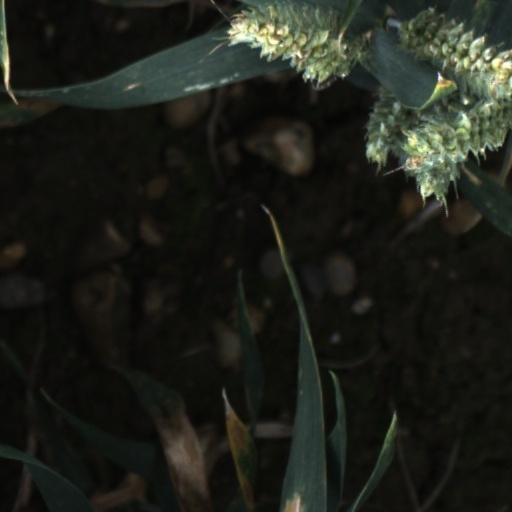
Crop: wheat